Amitāyus Contemplation Sūtra

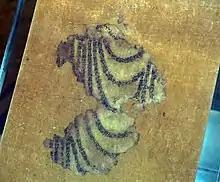
A fragment of a copy of the Amitayurdhyana Sutra at Wenzhou Museum.

The text begins with a story where a prince named Ajātasattu was enticed by the villain Devadatta to murder his father, King Bimbisara, in order to ascend the throne. Ajātasattu kills his father, and nearly kills his mother, Queen Vaidehi, but after advice from his other ministers, he relented and threw his mother in prison.